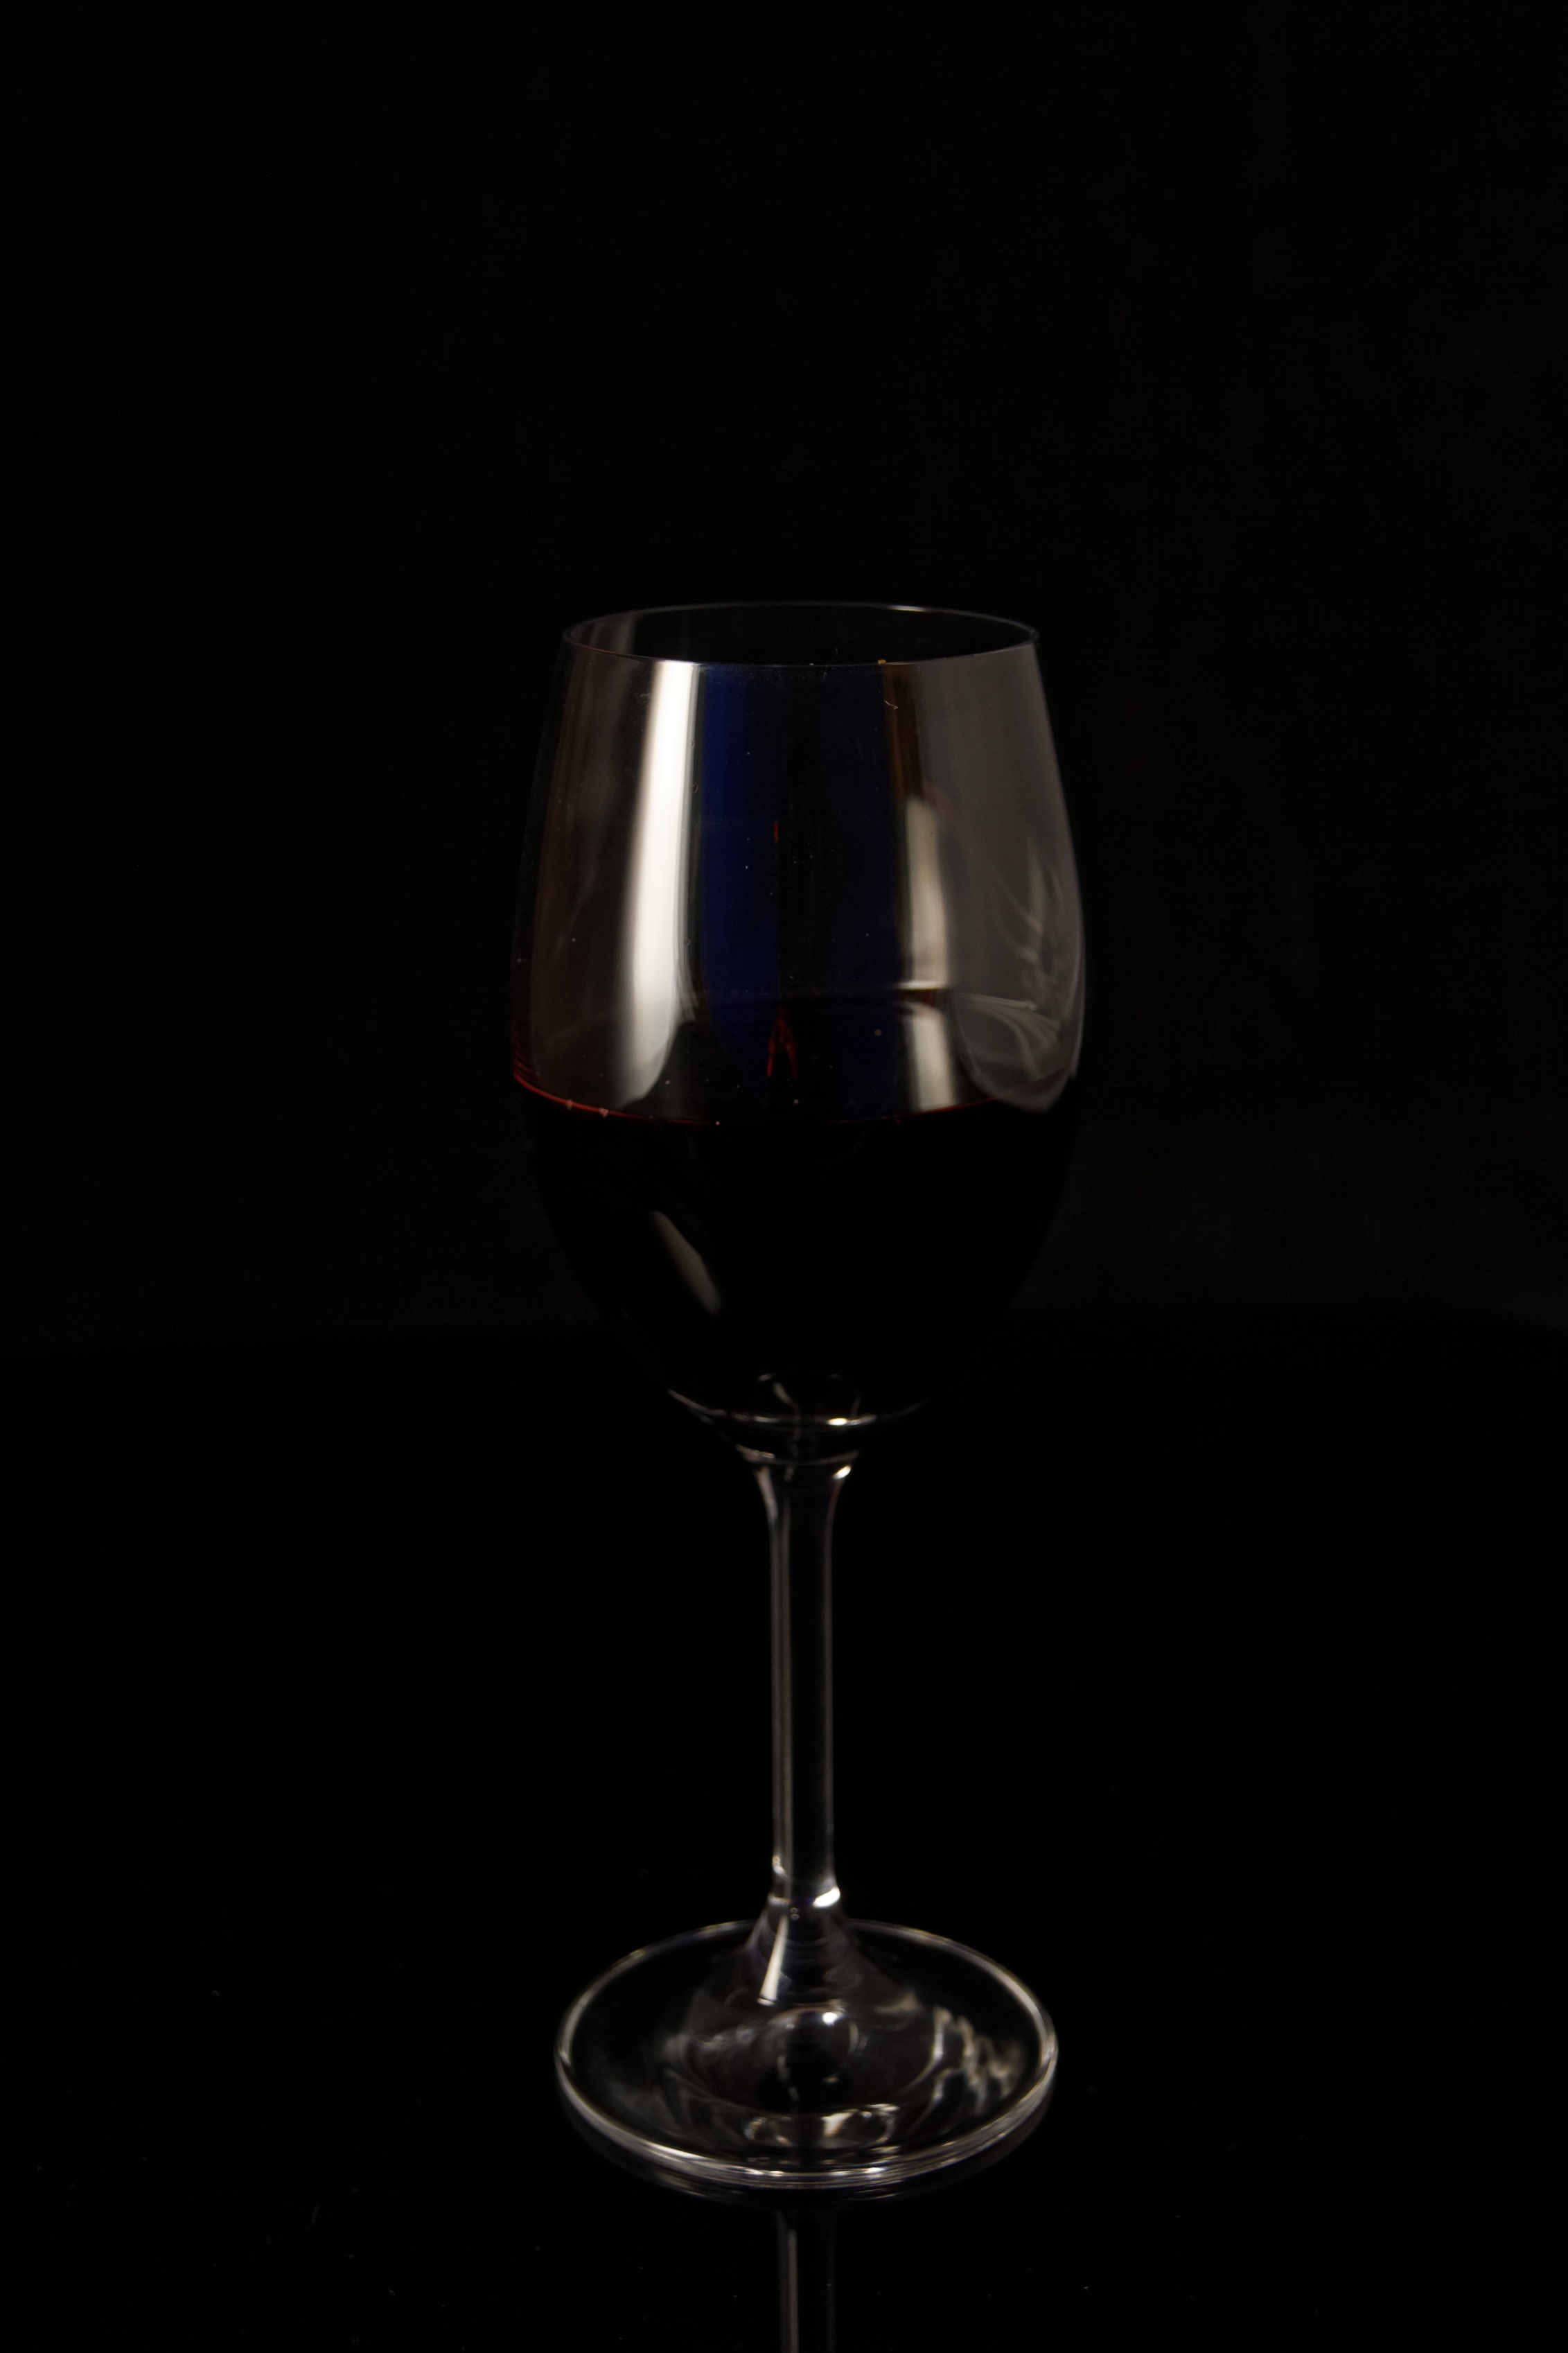
wine, glass, drink, red wine, tableware, material, alcohol, glass bottle, wine glass, grapes, bordeaux, champagne, stemware, alcoholic beverage, beer glass, drinkware, champagne stemware